Joseph Bernstein

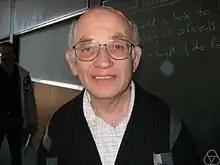
Joseph Bernstein (picture from MFO)

Joseph Bernstein (sometimes spelled I. N. Bernshtein; ; ; born 18 April 1945) is a Soviet-born Israeli mathematician working at Tel Aviv University. He works in algebraic geometry, representation theory, and number theory.